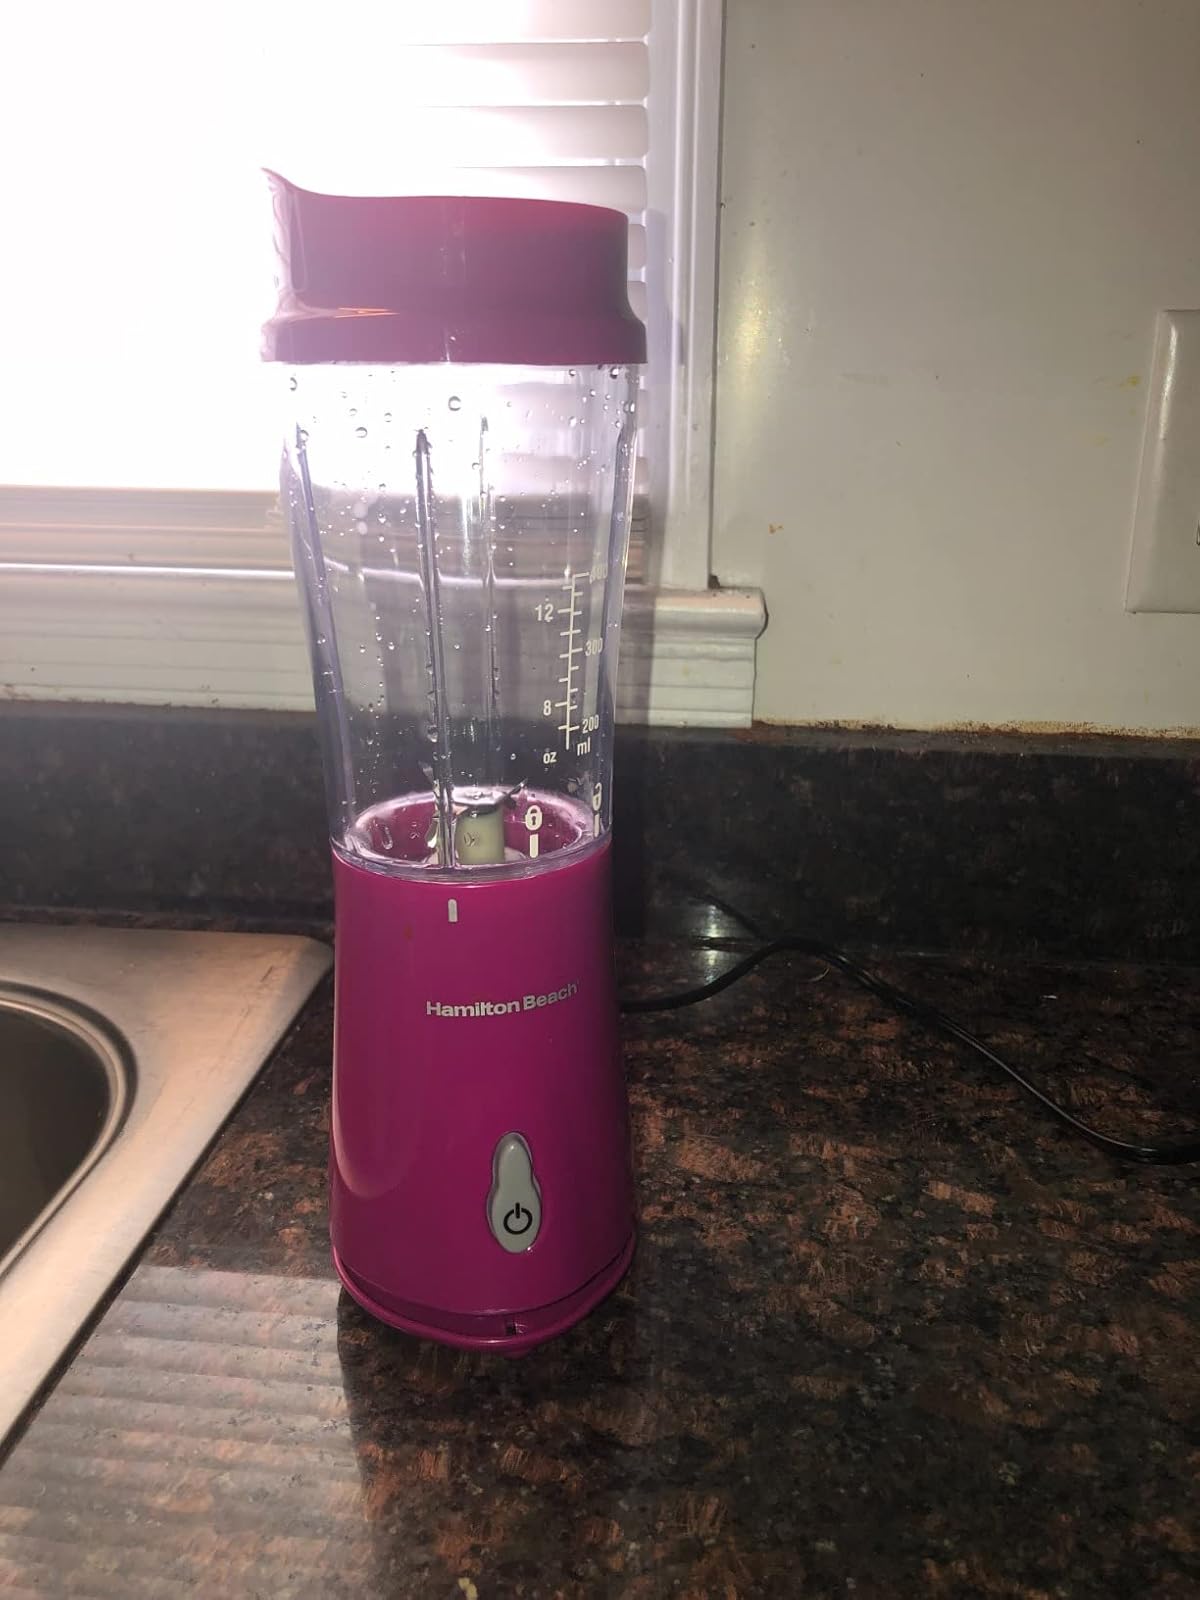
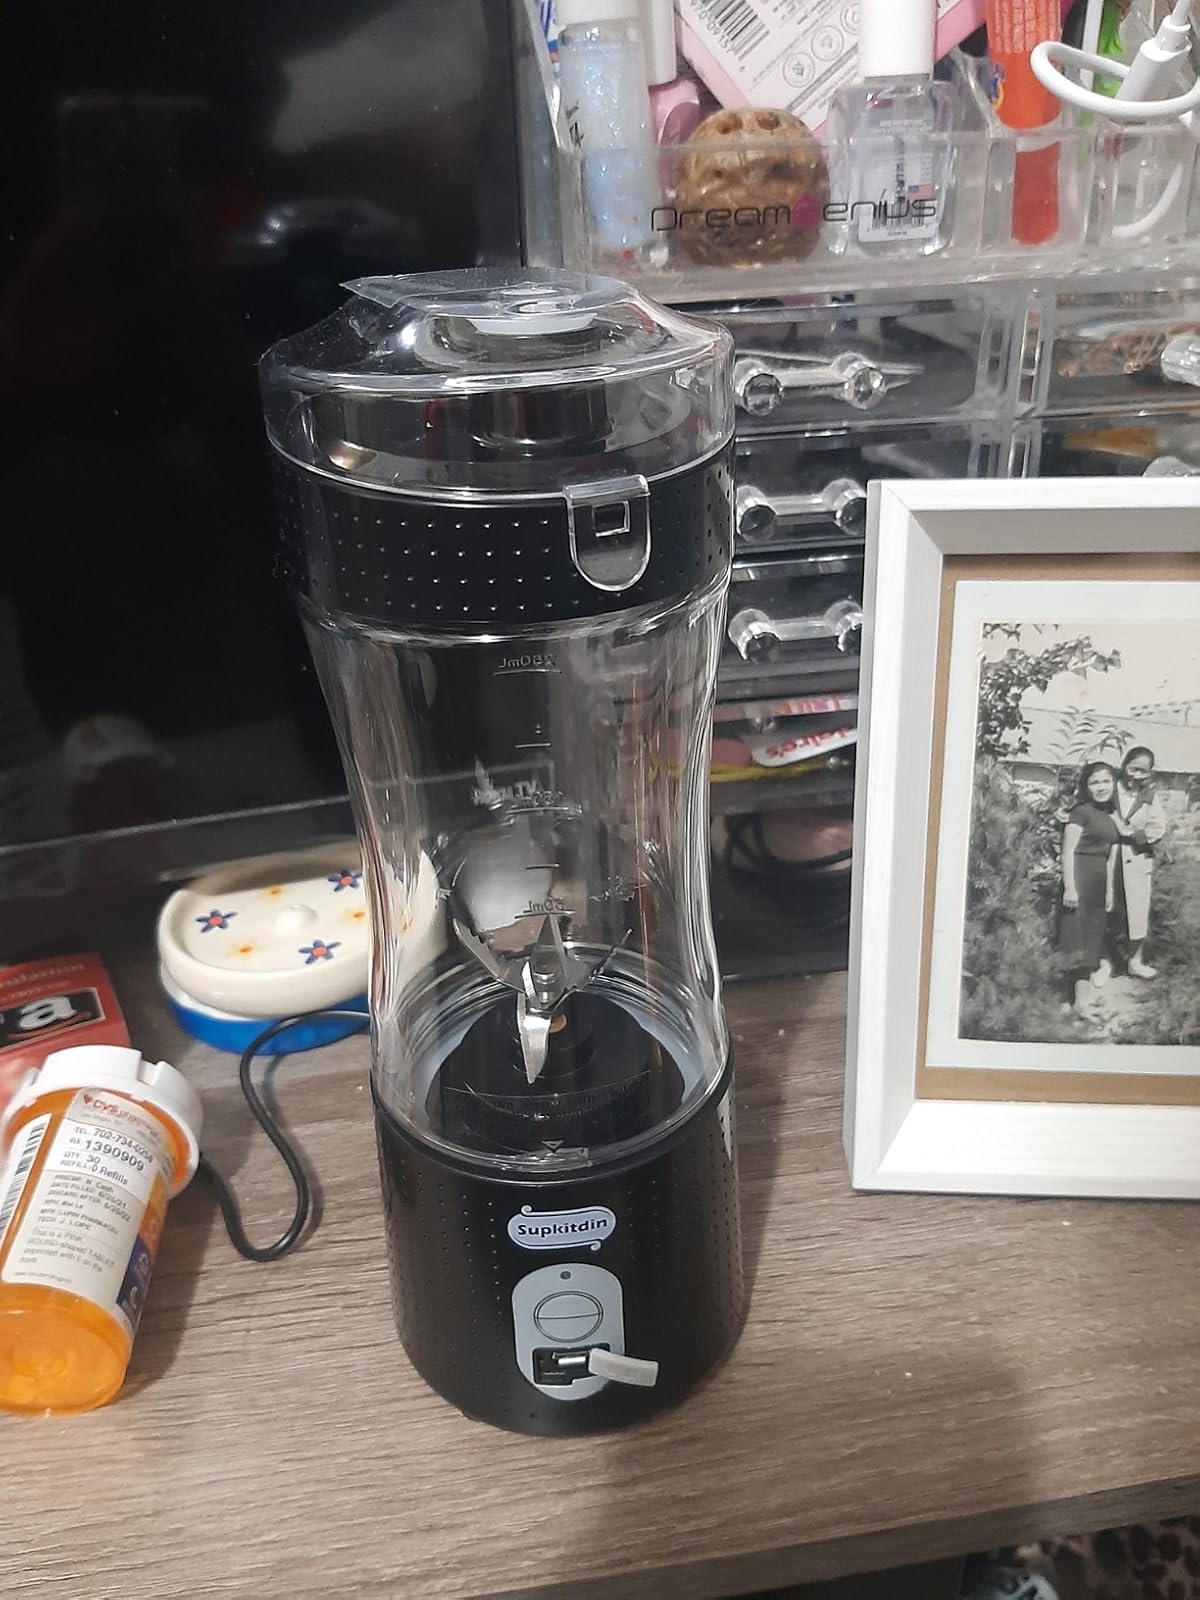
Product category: items_blender
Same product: no